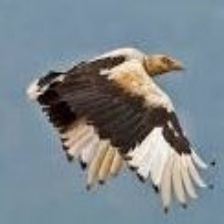
Species: PALM NUT VULTURE
Scientific name: GYPOHIERAX ANGOLENSIS
ImageNet parent category: vulture